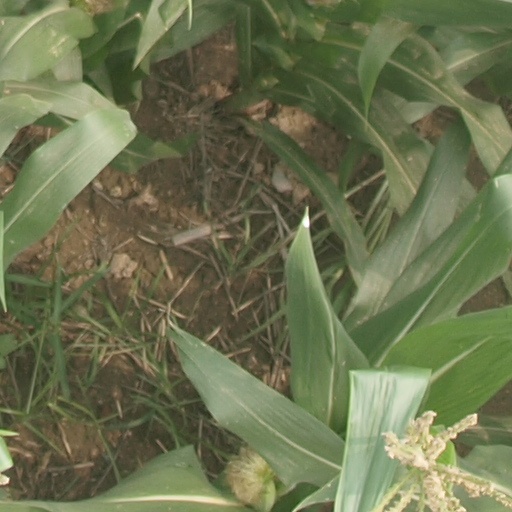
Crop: maize; corn